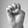
ASL letter: E